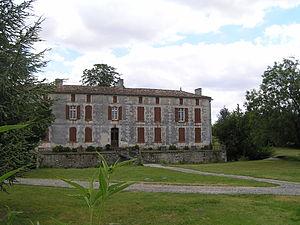
Logis de la Mothe, Criteuil-la-Madeleine
Le logis de la Mothe à Criteuil-la-Magdeleine remonte au XVIᵉ siècle, mais a été remanié depuis.
Criteuil-la-Magdeleine est une commune du sud-ouest de la France, située dans le département de la Charente.